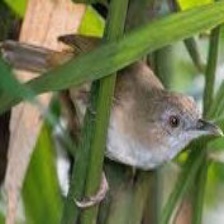
Species: ABBOTTS BABBLER
Scientific name: MALACOCINCLA ABBOTTI